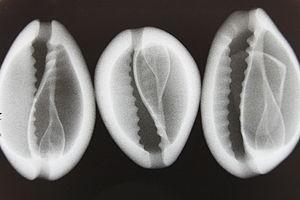
La porcelaine à anneau d'or est une espèce de mollusques gastéropodes appartenant à la famille des Cypraeidae.